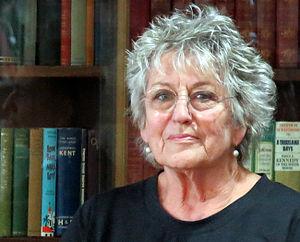
Germaine Greer, née le 29 janvier 1939 à Melbourne, est une écrivaine, journaliste, historienne de l'art, universitaire australienne et connue pour être une figure majeure d'un courant du féminisme dit deuxième vague féministe.